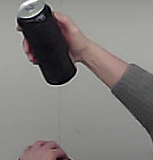
Product: monster_energydrink